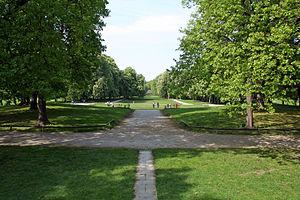
Le Luitpoldpark est un parc d’une superficie de 33 hectares situé au nord-ouest de Munich, à Schwabing-West. Il a été inauguré en 1911.